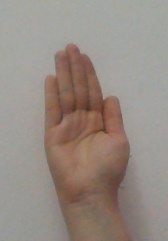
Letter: seen